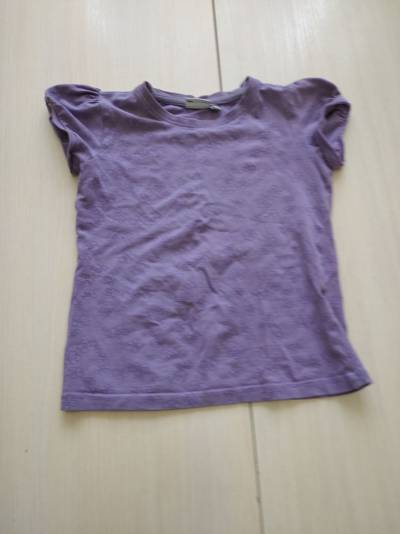
Waste category: clothes